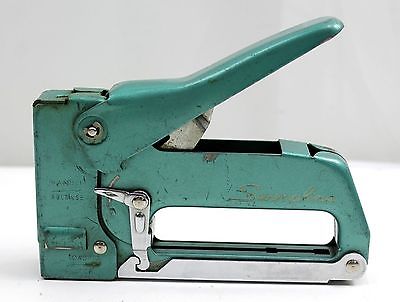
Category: stapler